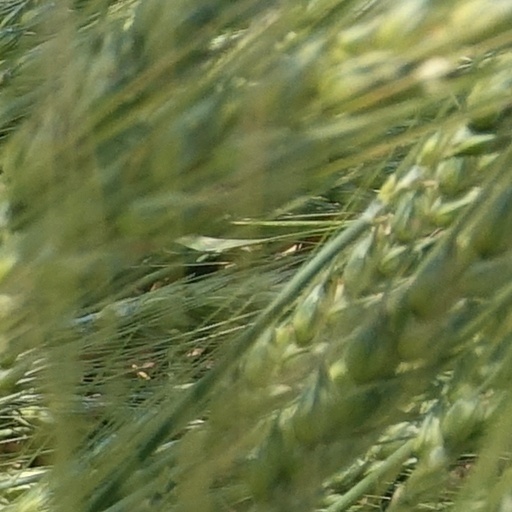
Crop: wheat